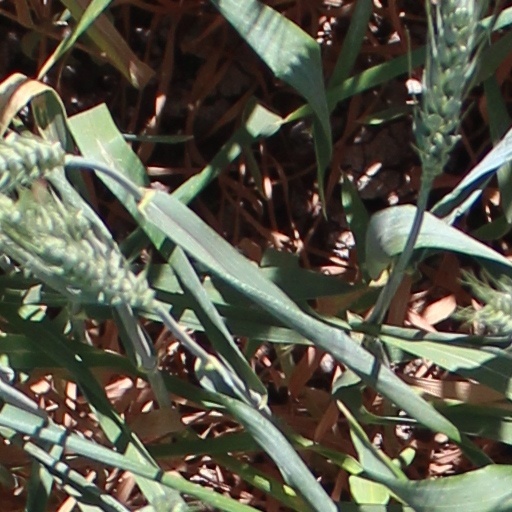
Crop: wheat